Negotiations leading to the Joint Comprehensive Plan of Action

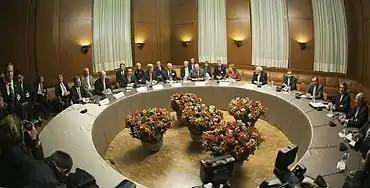
P5+1 and Iranian negotiators meet along with E.U. High Representative Catherine Ashton in Geneva

Negotiations between Iran and the P5+1 began in 2006, to assure the P5+1 world powers that Iran would not develop nuclear weapons, and to assure Iran that its right to enrich nuclear fuel for civilian purposes under the third pillar of the Treaty on the Non-Proliferation of Nuclear Weapons, to which it is a party, was respected. During the period of negotiation, the United States, the European Union and others imposed some sanctions on Iran, which have been referred to by President Hassan Rouhani as a crime against humanity.